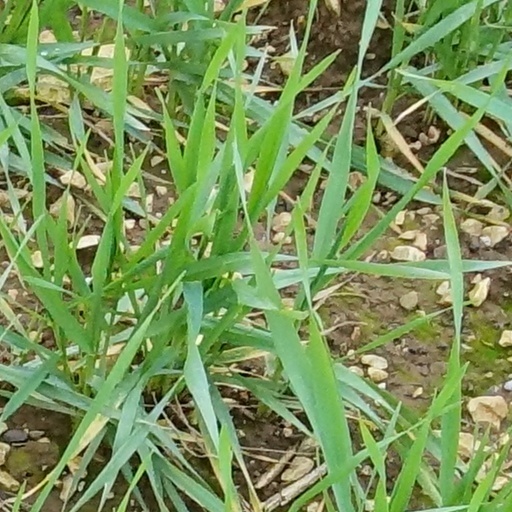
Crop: wheat